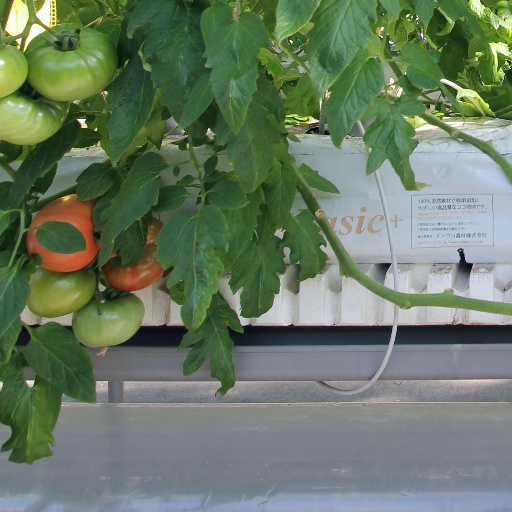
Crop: tomato